Elihu Ben-Onn

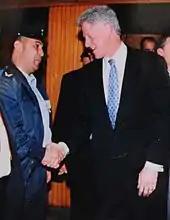
Brig. Gen Elihu Ben-Onn as Israeli Police Spokesman, with US President Bill Clinton, Jerusalem, December 1998.

Elihu Ben-Onn (Hebrew: אליהוא בן-און; born July 18, 1954) is a retired Israeli brigadier general, former